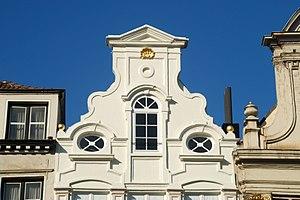
Belgique - Bruxelles - Maison de la Lunette
La rue du Marché aux Herbes est une rue de Bruxelles, en Belgique, située à quelques dizaines de mètres de la Grand-Place.
La « Maison de la Lunette » est une maison de style baroque située au numéro 93 de la rue du Marché aux Herbes à Bruxelles, à côté de la « Maison du Char d'Or » et à quelques dizaines de mètres de la Grand-Place.